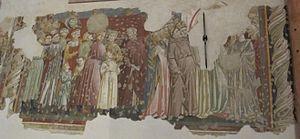
Maestro Espressionista di Santa Chiara est le nom de convention donné à un peintre anonyme ombrien de l'école giottesque du Trecento, dont le nom provient des scènes de vie de sainte Claire de l'église dédiée à la sainte : la Basilique Sainte-Claire d'Assise.